Ahhotep I

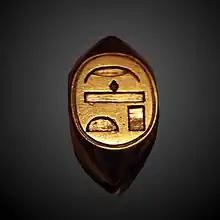
Ring of Ahhotep I, in Louvre

At the beginning of Pharaoh Seqenenre Tao's reign, the Hyksos had controlled parts of northern and central Egypt for close to a century. Backed by the support of family, including Ahhotep I, Seqenenre Tao began a military campaign to take back control. He died from injuries sustained in battle, and was briefly succeeded by Pharaoh Kamose, who continued to lead the campaign against the Hyksos. Kamose died in battle only three years later, leaving Queen Ahhotep's young son, Ahmose I, as the next heir to the throne.